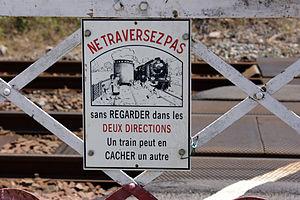
Détail du passage à niveau manuel n°378 à Pontchâteau, situé entre la gare et le tunnel. Le portillon et l'ancienne plaque émaillé évoquant les risques.
La gare de Pontchâteau est une gare ferroviaire française de la ligne de Savenay à Landerneau, située à proximité du centre de la commune de Pontchâteau, dans le département de la Loire-Atlantique, en région Pays de la Loire.